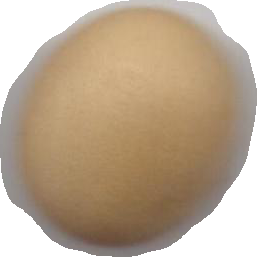
Variety: Dega